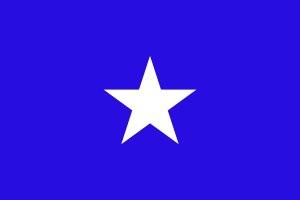
Le Parti national du Honduras est un parti politique conservateur fondé le 27 février 1902 par Manuel Bonilla.